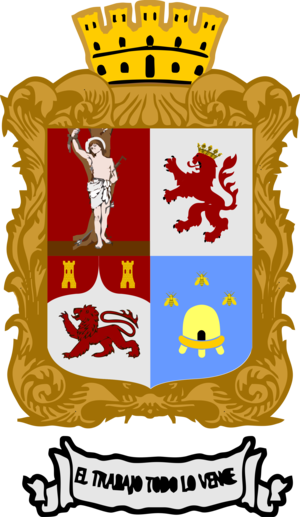
León – officiellement León de los Aldama – est une ville industrielle au cœur du Mexique. C'est la 6ᵉ plus grande ville du pays et la plus grande ville de l'État du Guanajuato et la Région du Bajío.